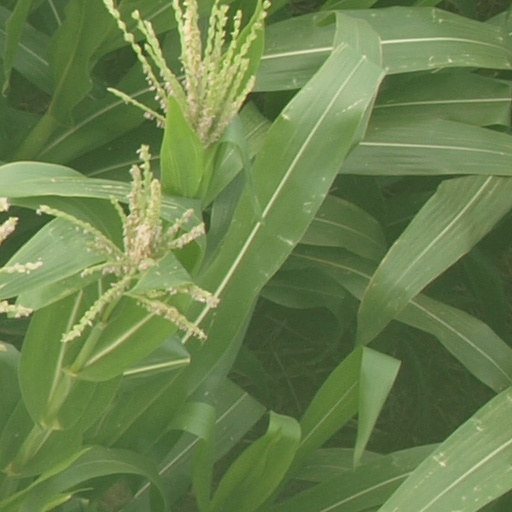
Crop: maize; corn